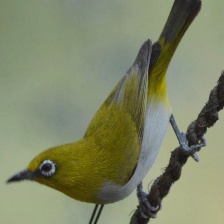
Species: MALAGASY WHITE EYE
Scientific name: ZOSTEROPS MADERASPATANUS